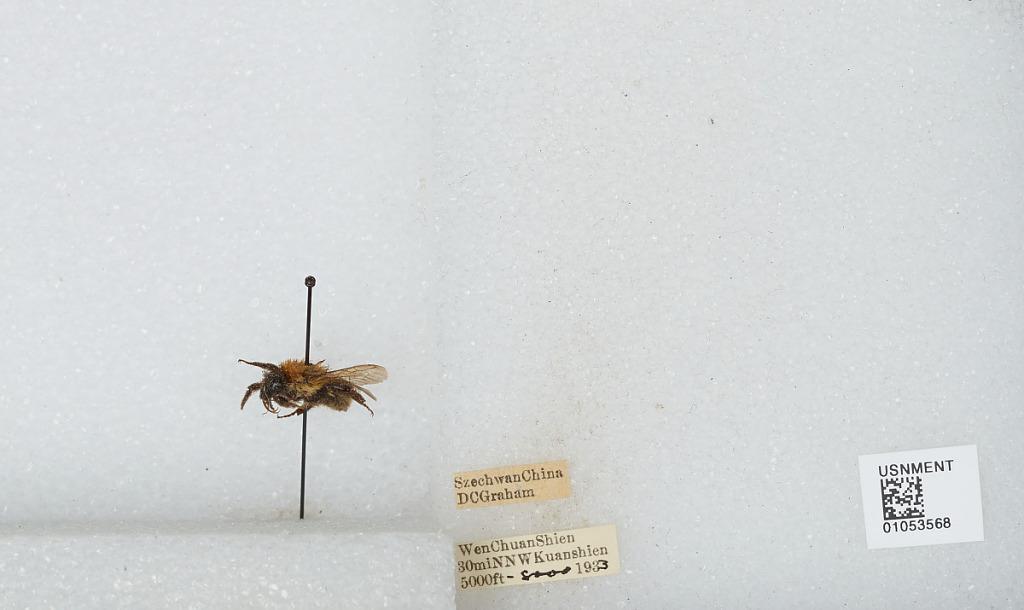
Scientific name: Bombus sp.
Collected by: D. Graham
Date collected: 1933--
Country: China
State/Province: Sichuan
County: Wenchuan Xian
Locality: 30 mi NNW Kuanshien